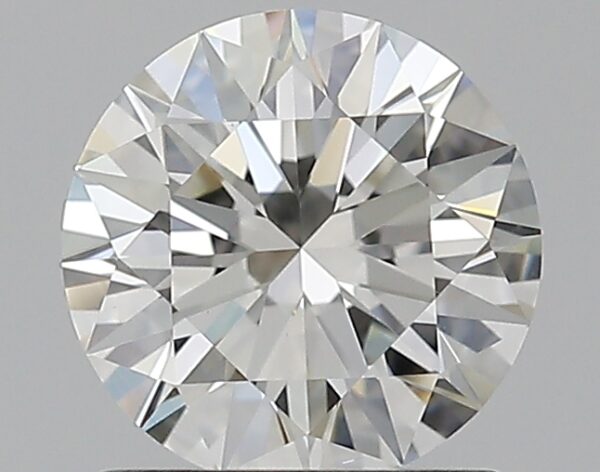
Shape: round
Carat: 1.01
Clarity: VS2
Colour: J
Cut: EX
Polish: EX
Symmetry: EX
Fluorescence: M
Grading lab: GIA
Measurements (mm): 6.44 x 6.48 x 3.95